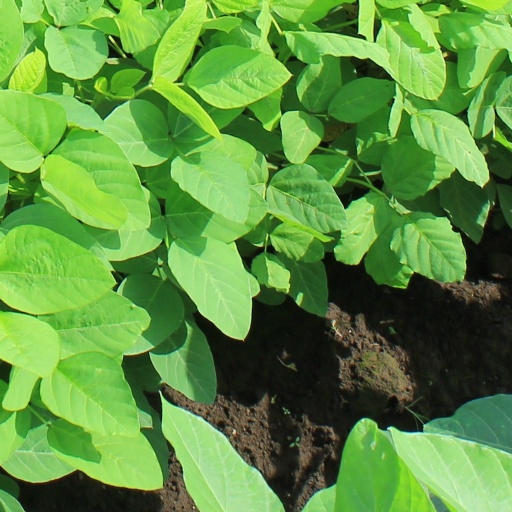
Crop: soybean